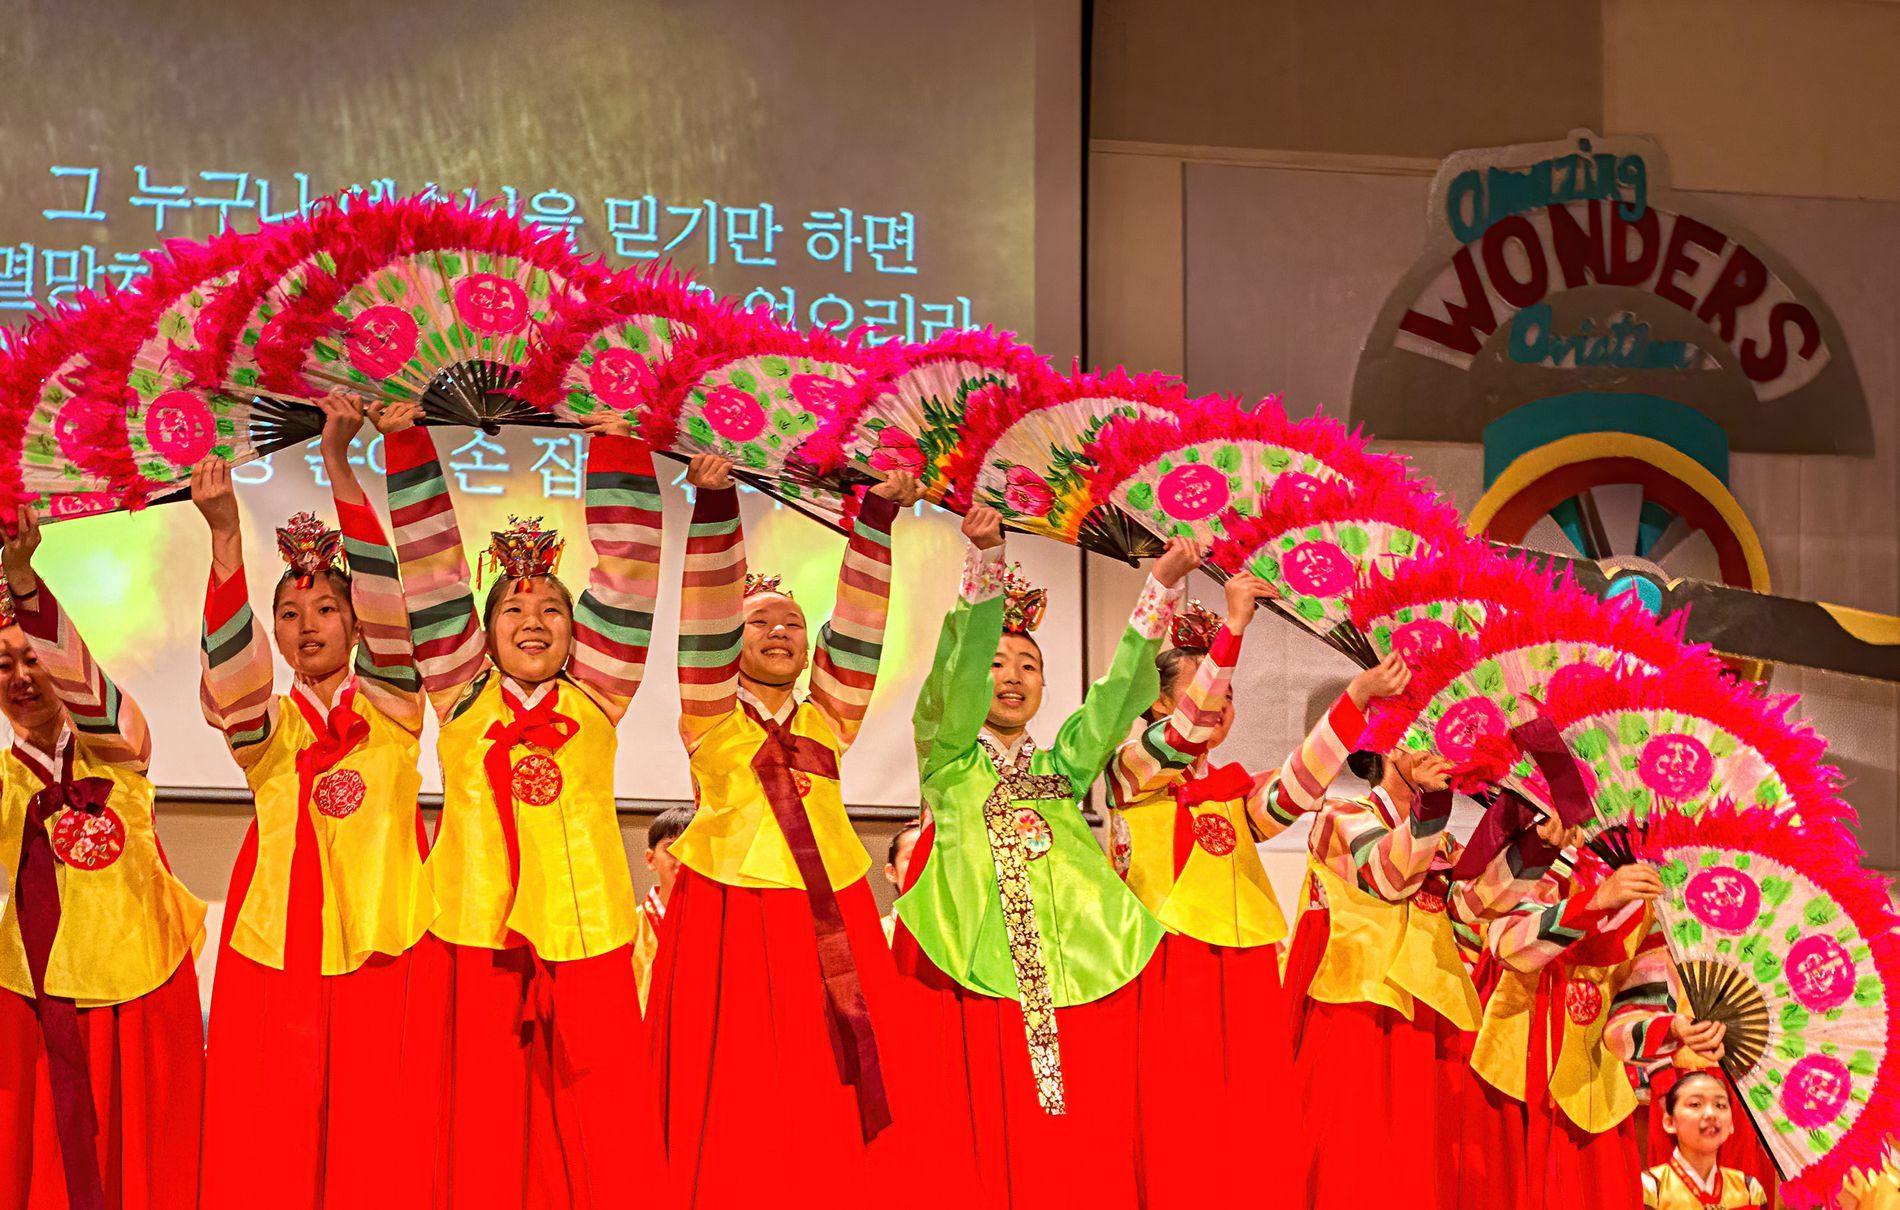
Traditional Korean Dance
The image shows a group of performers dressed in traditional Korean hanbok attire, standing in a semi-circle formation on a stage. Each performer holds a brightly colored fan adorned with pink feathers and floral patterns.
The background includes a projection screen displaying Korean text and a decorative sign reading.
The image of a Korean fan dance performance on a stage.
The dancers, dressed in traditional hanbok, hold ornate fans adorned with pink flowers and feathers.
The shot is taken at an eye level angle.
The bright reds, yellows, and greens of the costumes contrast beautifully with the softer background tones.
Labels: Dancing, Leisure Activities, Person, Adult, Female, Woman, Bride, Wedding, Tape, Face, Head, Festival, People, Flower, Flower Arrangement, Plant, performers, fans, hanbok attire, screen displaying, sign, wall, Hanboks
Camera: Canon Canon EOS 5D Mark III
Lens: EF16-35mm f/2.8L II USM, Canon EF 16-35mm f/2.8L II
Aperture: F3.5
Exposure: 1/200 sec
ISO: 3200
Focal length: 35.0 mm